Chakana wines

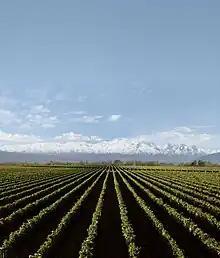

Chakana vineyards are orientated 45 degrees northwest to maximize fruit expression. This also is a surprising example of synchronicity, as this is the exact route that the Andean development chose.